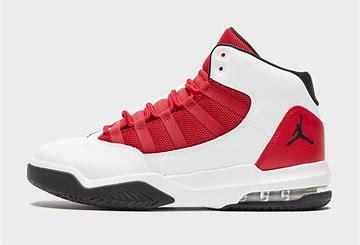
Brand: Jordan
Model: Max Aura 2